Munich Marathon

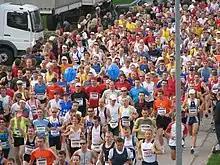
In the starting corrals, 2005

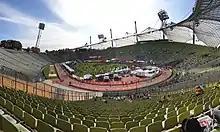
Olympiastadion finish area, 2019

The marathon starts in in Olympiapark, and ends in the nearby Olympiastadion (Olympic Stadium).